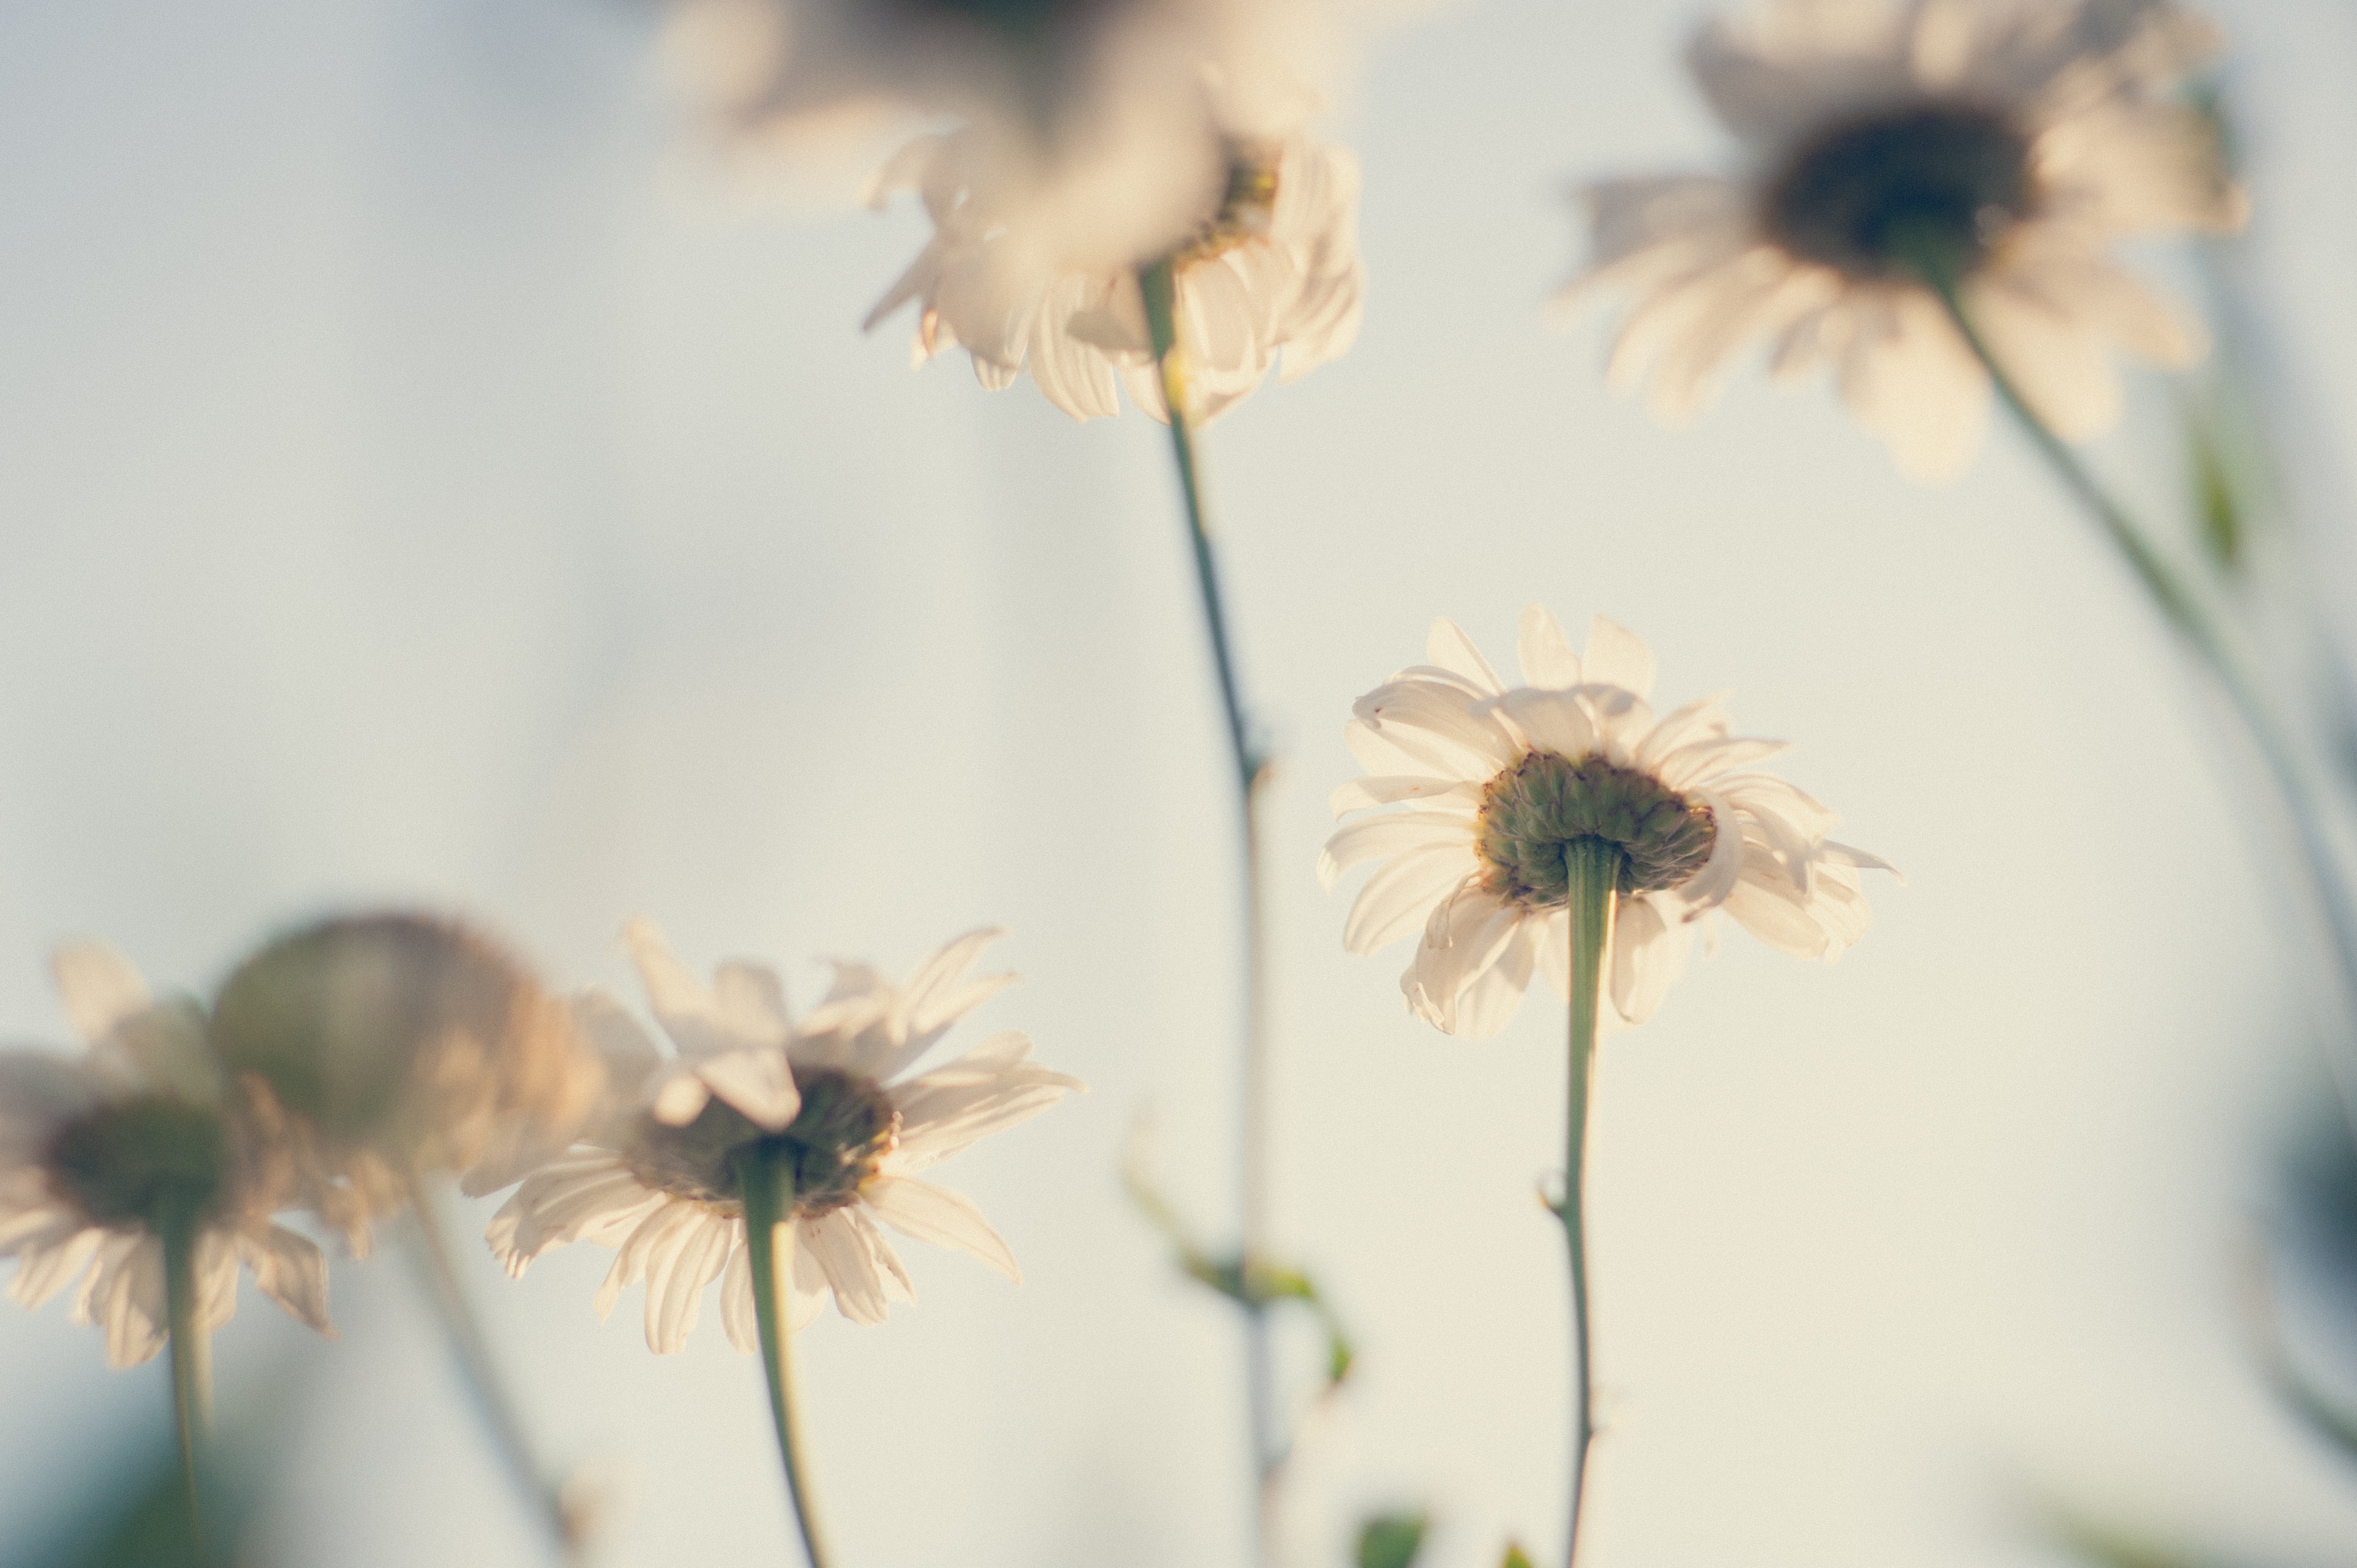
flower, nature, blue, sky, plant, petal, yellow, wildflower, botany, close up, daisy, macro photography, spring, plant stem, summer, flowering plant, photography, daisy family, pollen, oxeye daisy, dandelion, wind